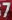
Number: 7